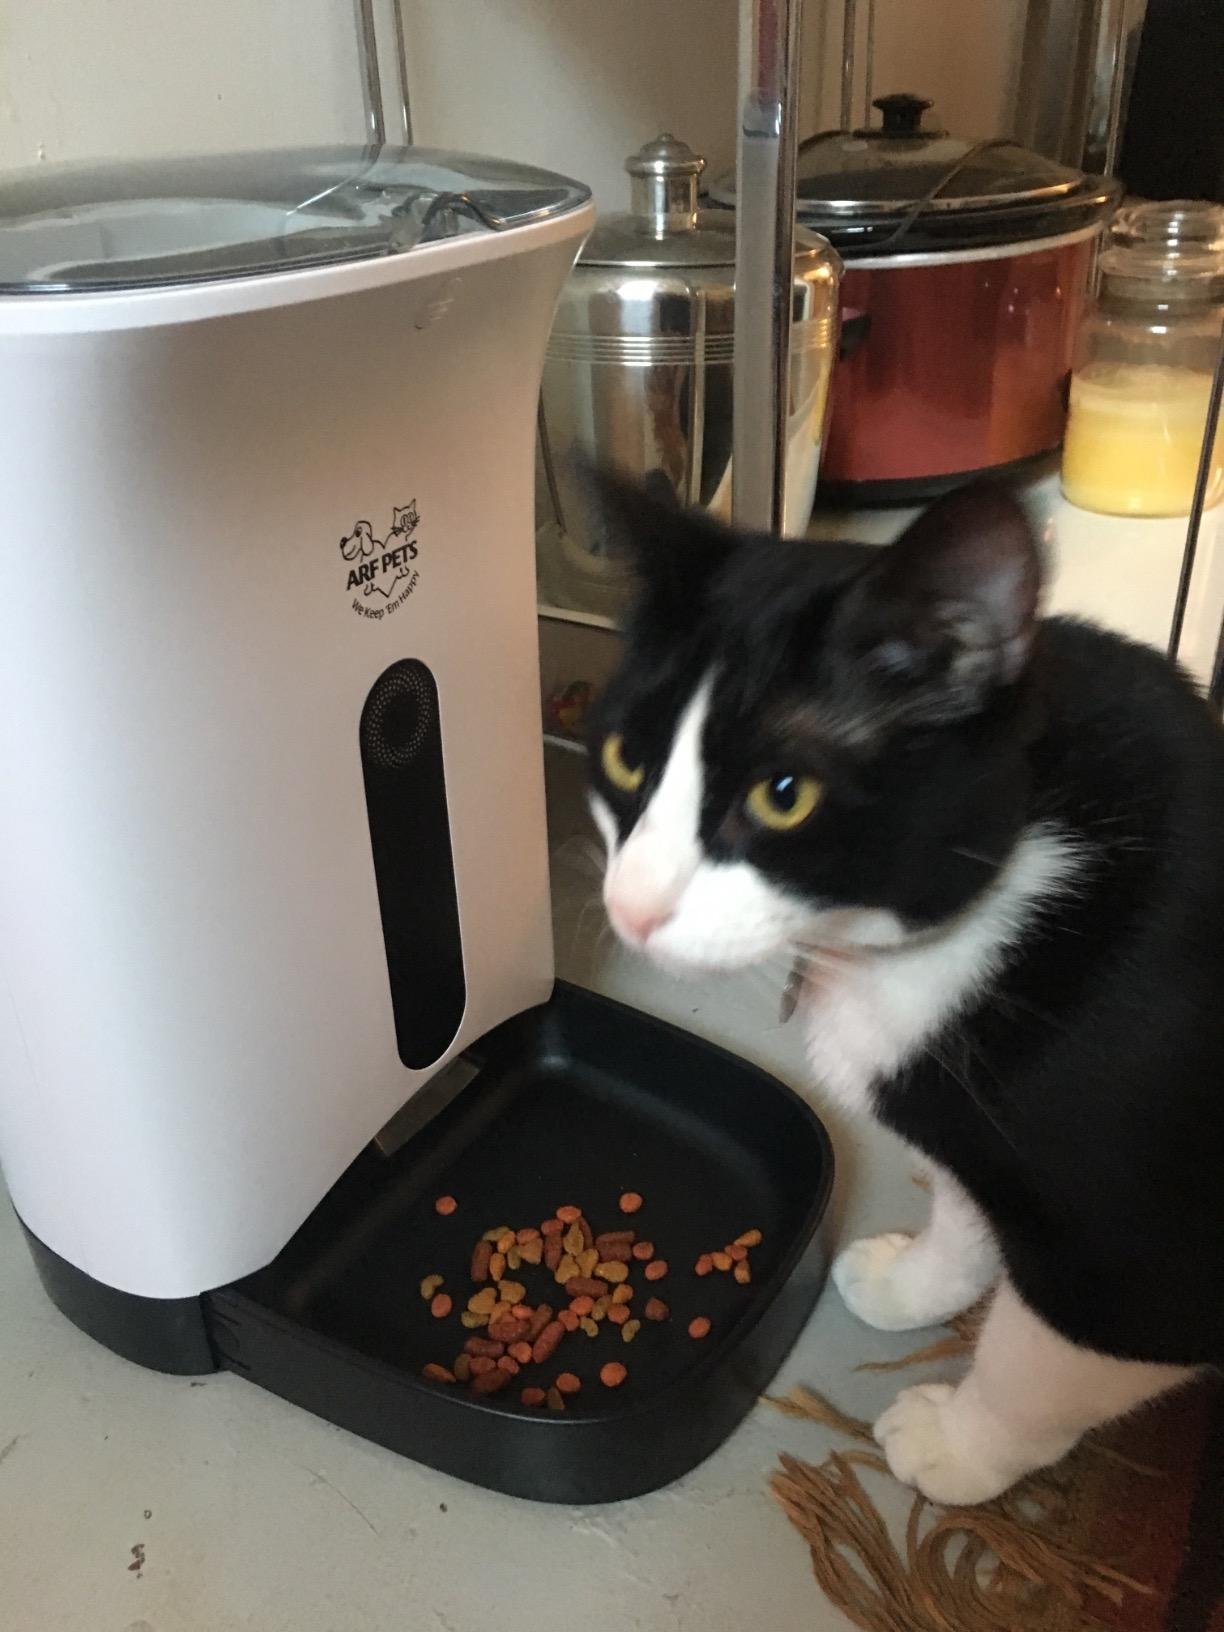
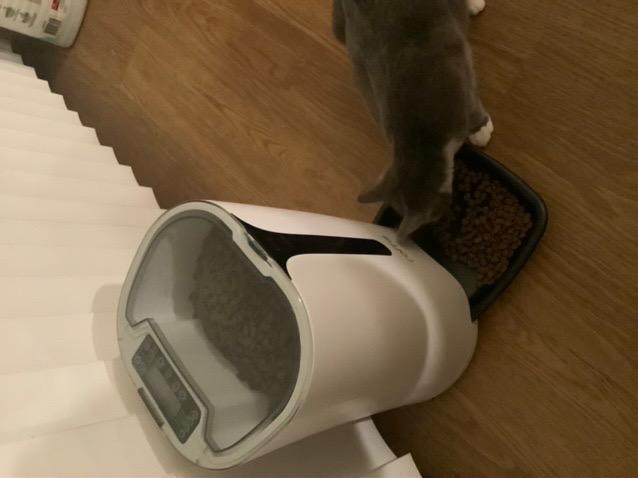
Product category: items_feeder
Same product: no